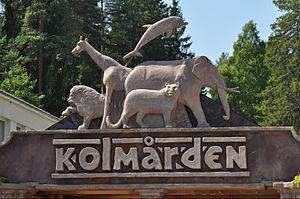
Le Kolmårdens Djurpark est un parc zoologique et parc de loisirs suédois ouvert depuis 1965 et situé le long de la côte nord de la baie de Bråviken, à 18 km au nord-est de Norrköping et à 140 km au sud-ouest de Stockholm.